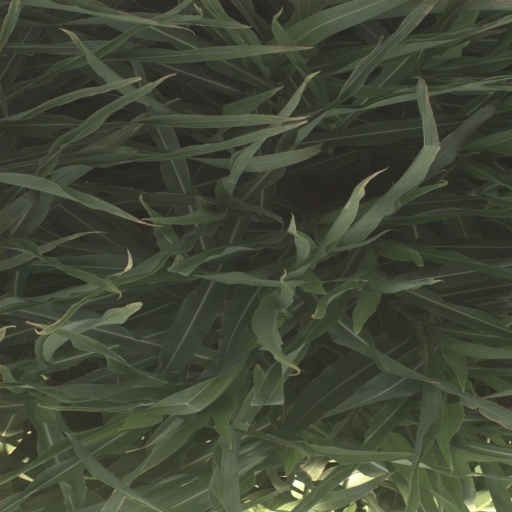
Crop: sorghum